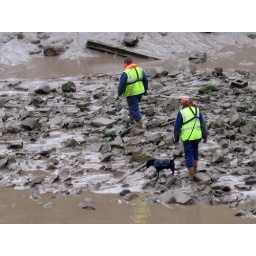
Two men and a dog on the muddy river bed of the Cut in Bristol